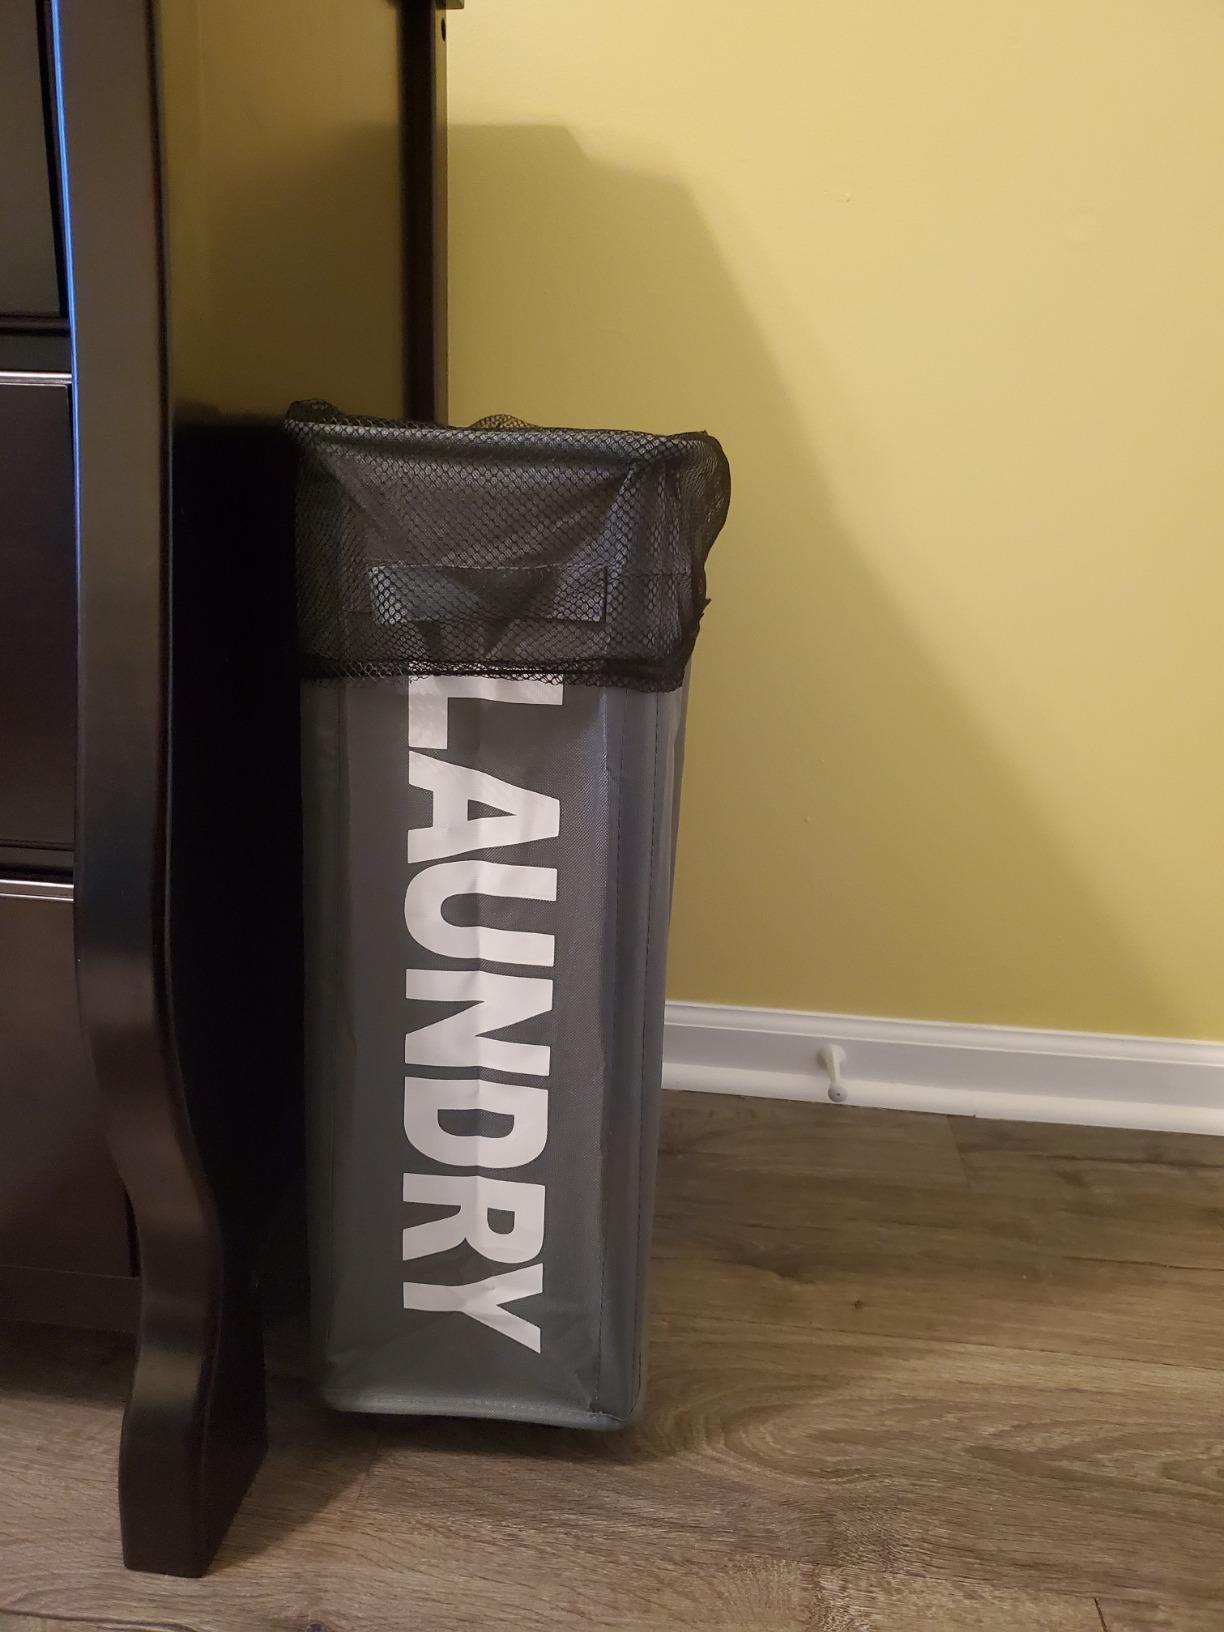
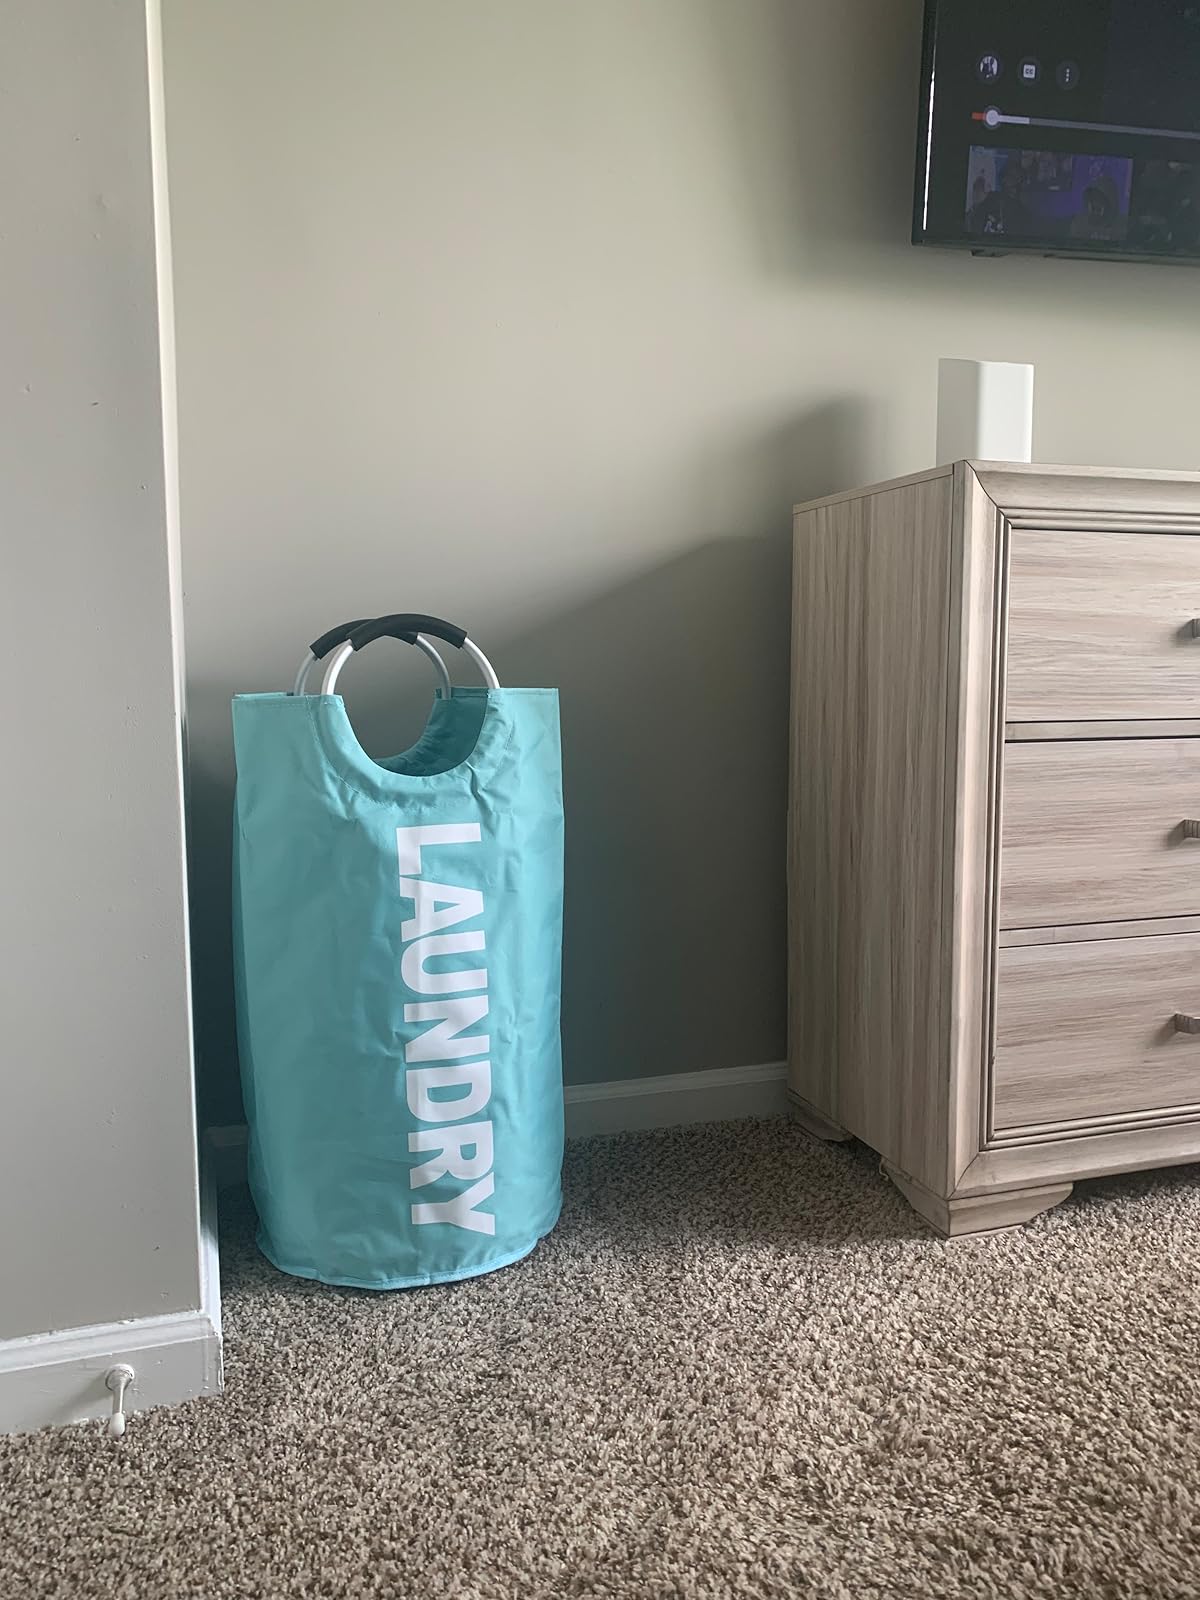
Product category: items_hamper
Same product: no